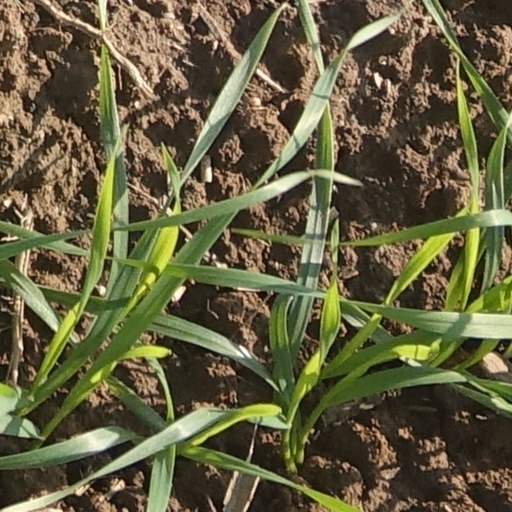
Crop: wheat